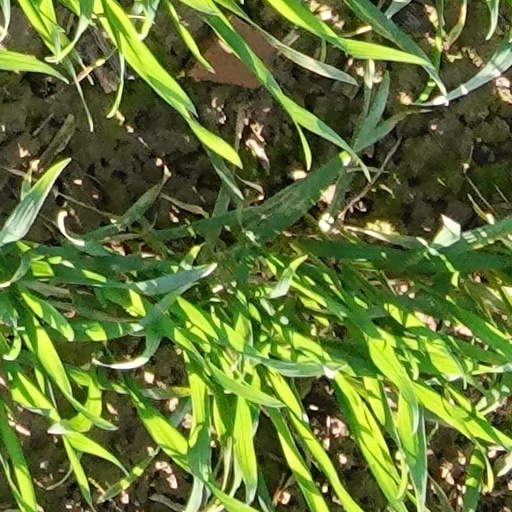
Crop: wheat